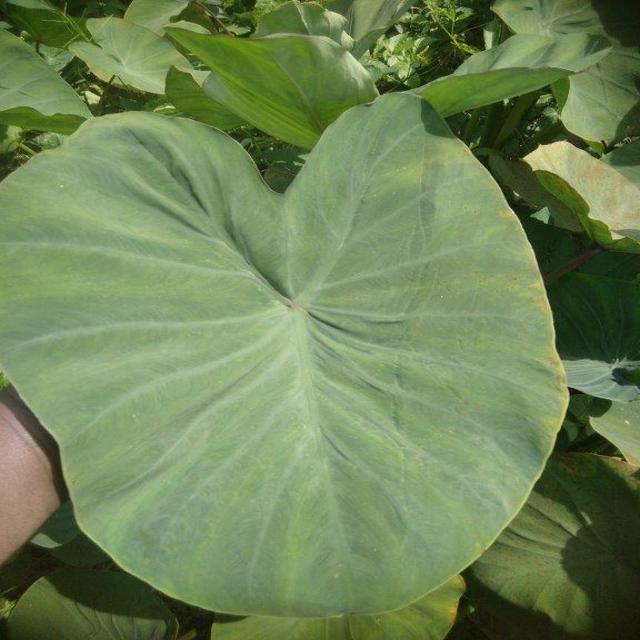
Label: Healthy